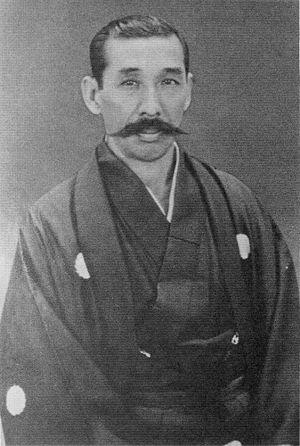
Meijin est un titre exceptionnel, aboutissement de toute une existence dédiée et sacrifiée à l'art, associant parfois la notion d'être divin, image symbolique pour mieux faire comprendre la valeur et la richesse de celui qui détient ce titre honorable. Le terme meijin signifie « grand maître », « grand homme accompli », « être d'exception ».
Tatsusaburo Nakayama, 3ᵉ grand maître du Shindō Yōshin-ryū
L'International Martial Arts Federation, en japonais Kokusai Budoin Kokusai Budo Renmei est l'émanation de le Dai Nippon Butokukai fondée en 1952. Elle est actuellement présidée par le prince Yasuhisa Tokuga descendant du dernier shogun du japon, Tokugawa Yoshinobu. Son siège est à Tokyo mais l'IMAF est également présente dans 17 pays à travers le monde. Le Dai Nippon Butokukai lui a délégué le pouvoir de délivrer les titres de Renshi, Kyoshi, Hanshi et Meijin en son nom.